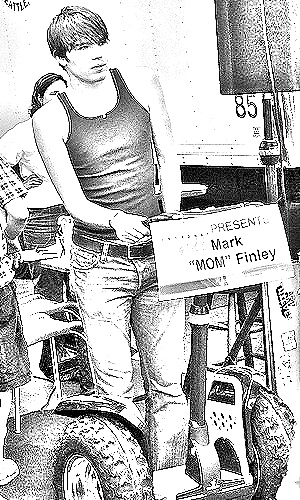
Portrait style: Sketch Portrait